Ann Calvello

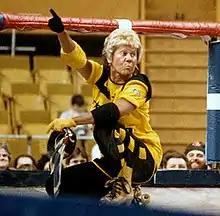
Ann Calvello, Buffalo, NY - April 27, 1986

Ann Theresa Calvello (August 1, 1929 – March 14, 2006) was an American athlete and notable personality in the sport of roller derby.